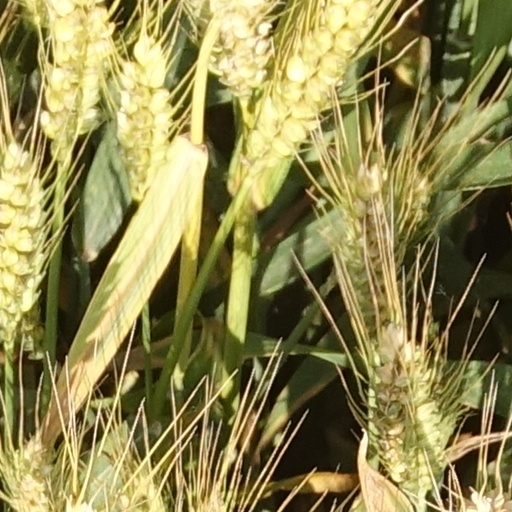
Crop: wheat